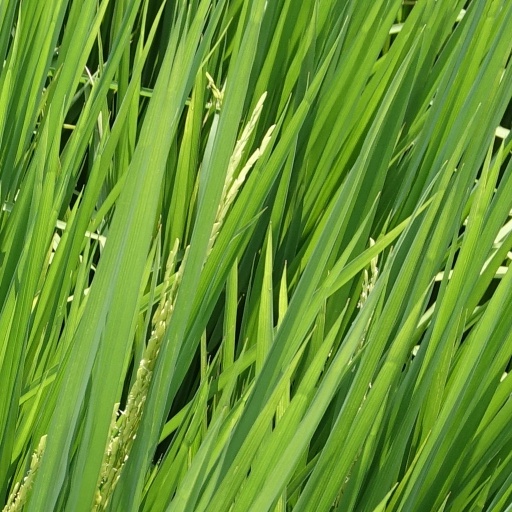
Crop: rice